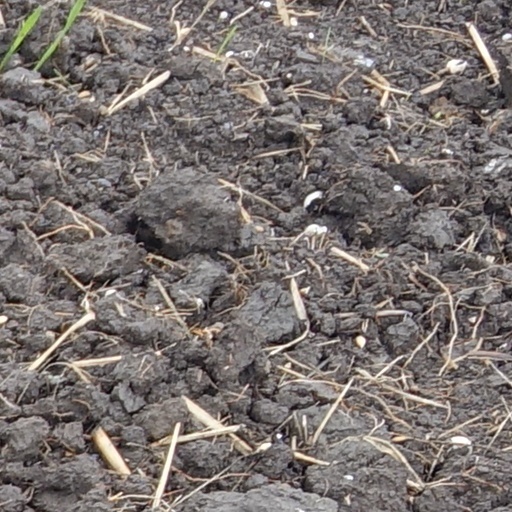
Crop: wheat